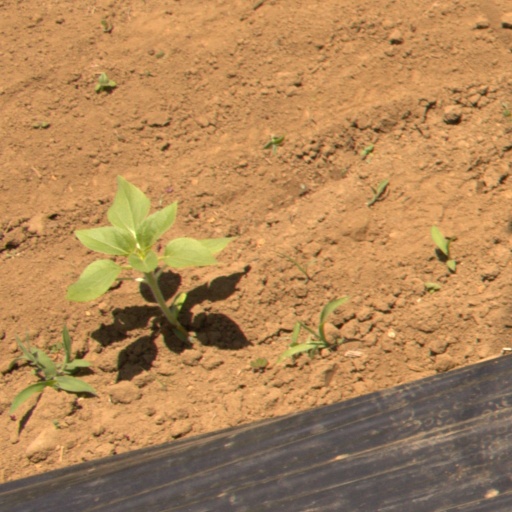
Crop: Jerusalem artichoke